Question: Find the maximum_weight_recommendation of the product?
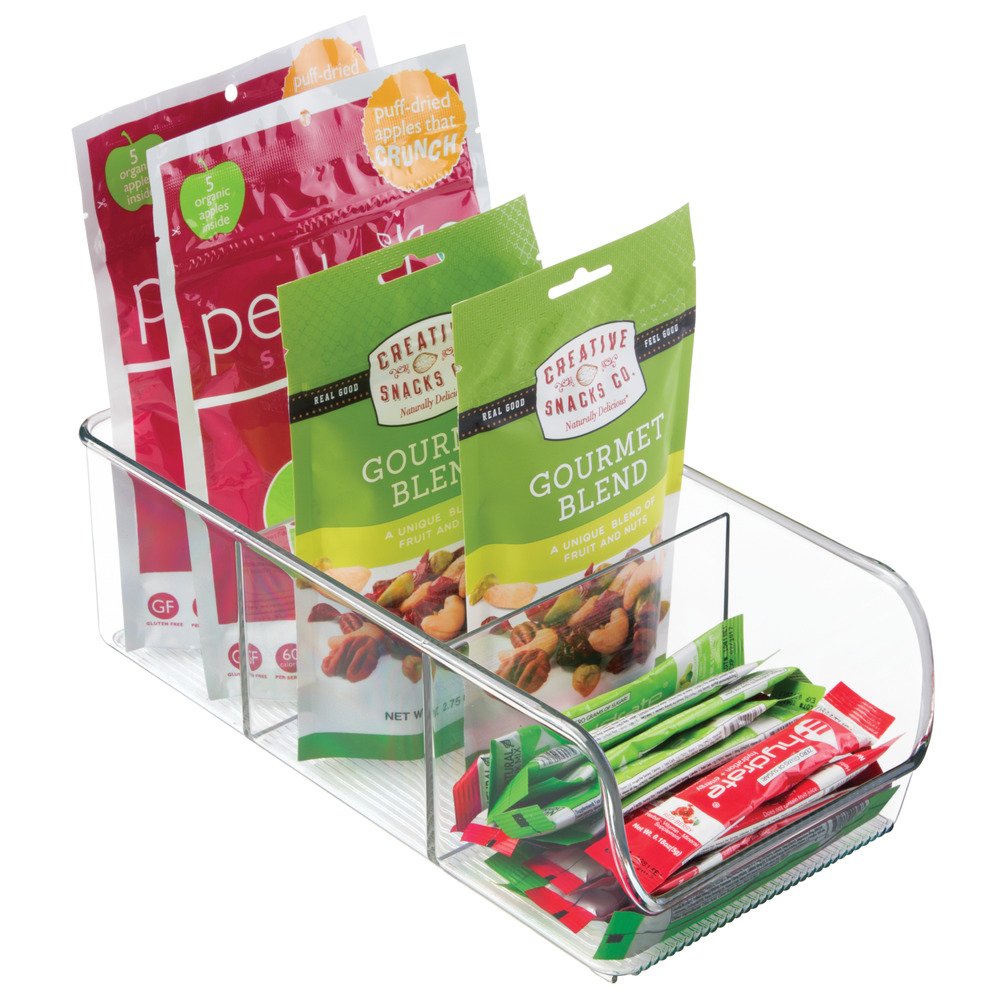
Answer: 0.18 ounce